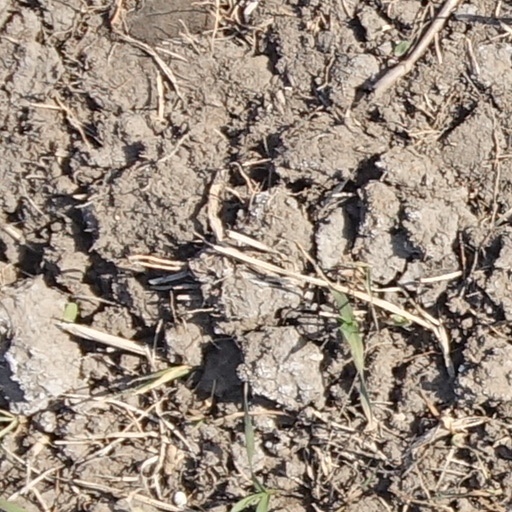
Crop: wheat